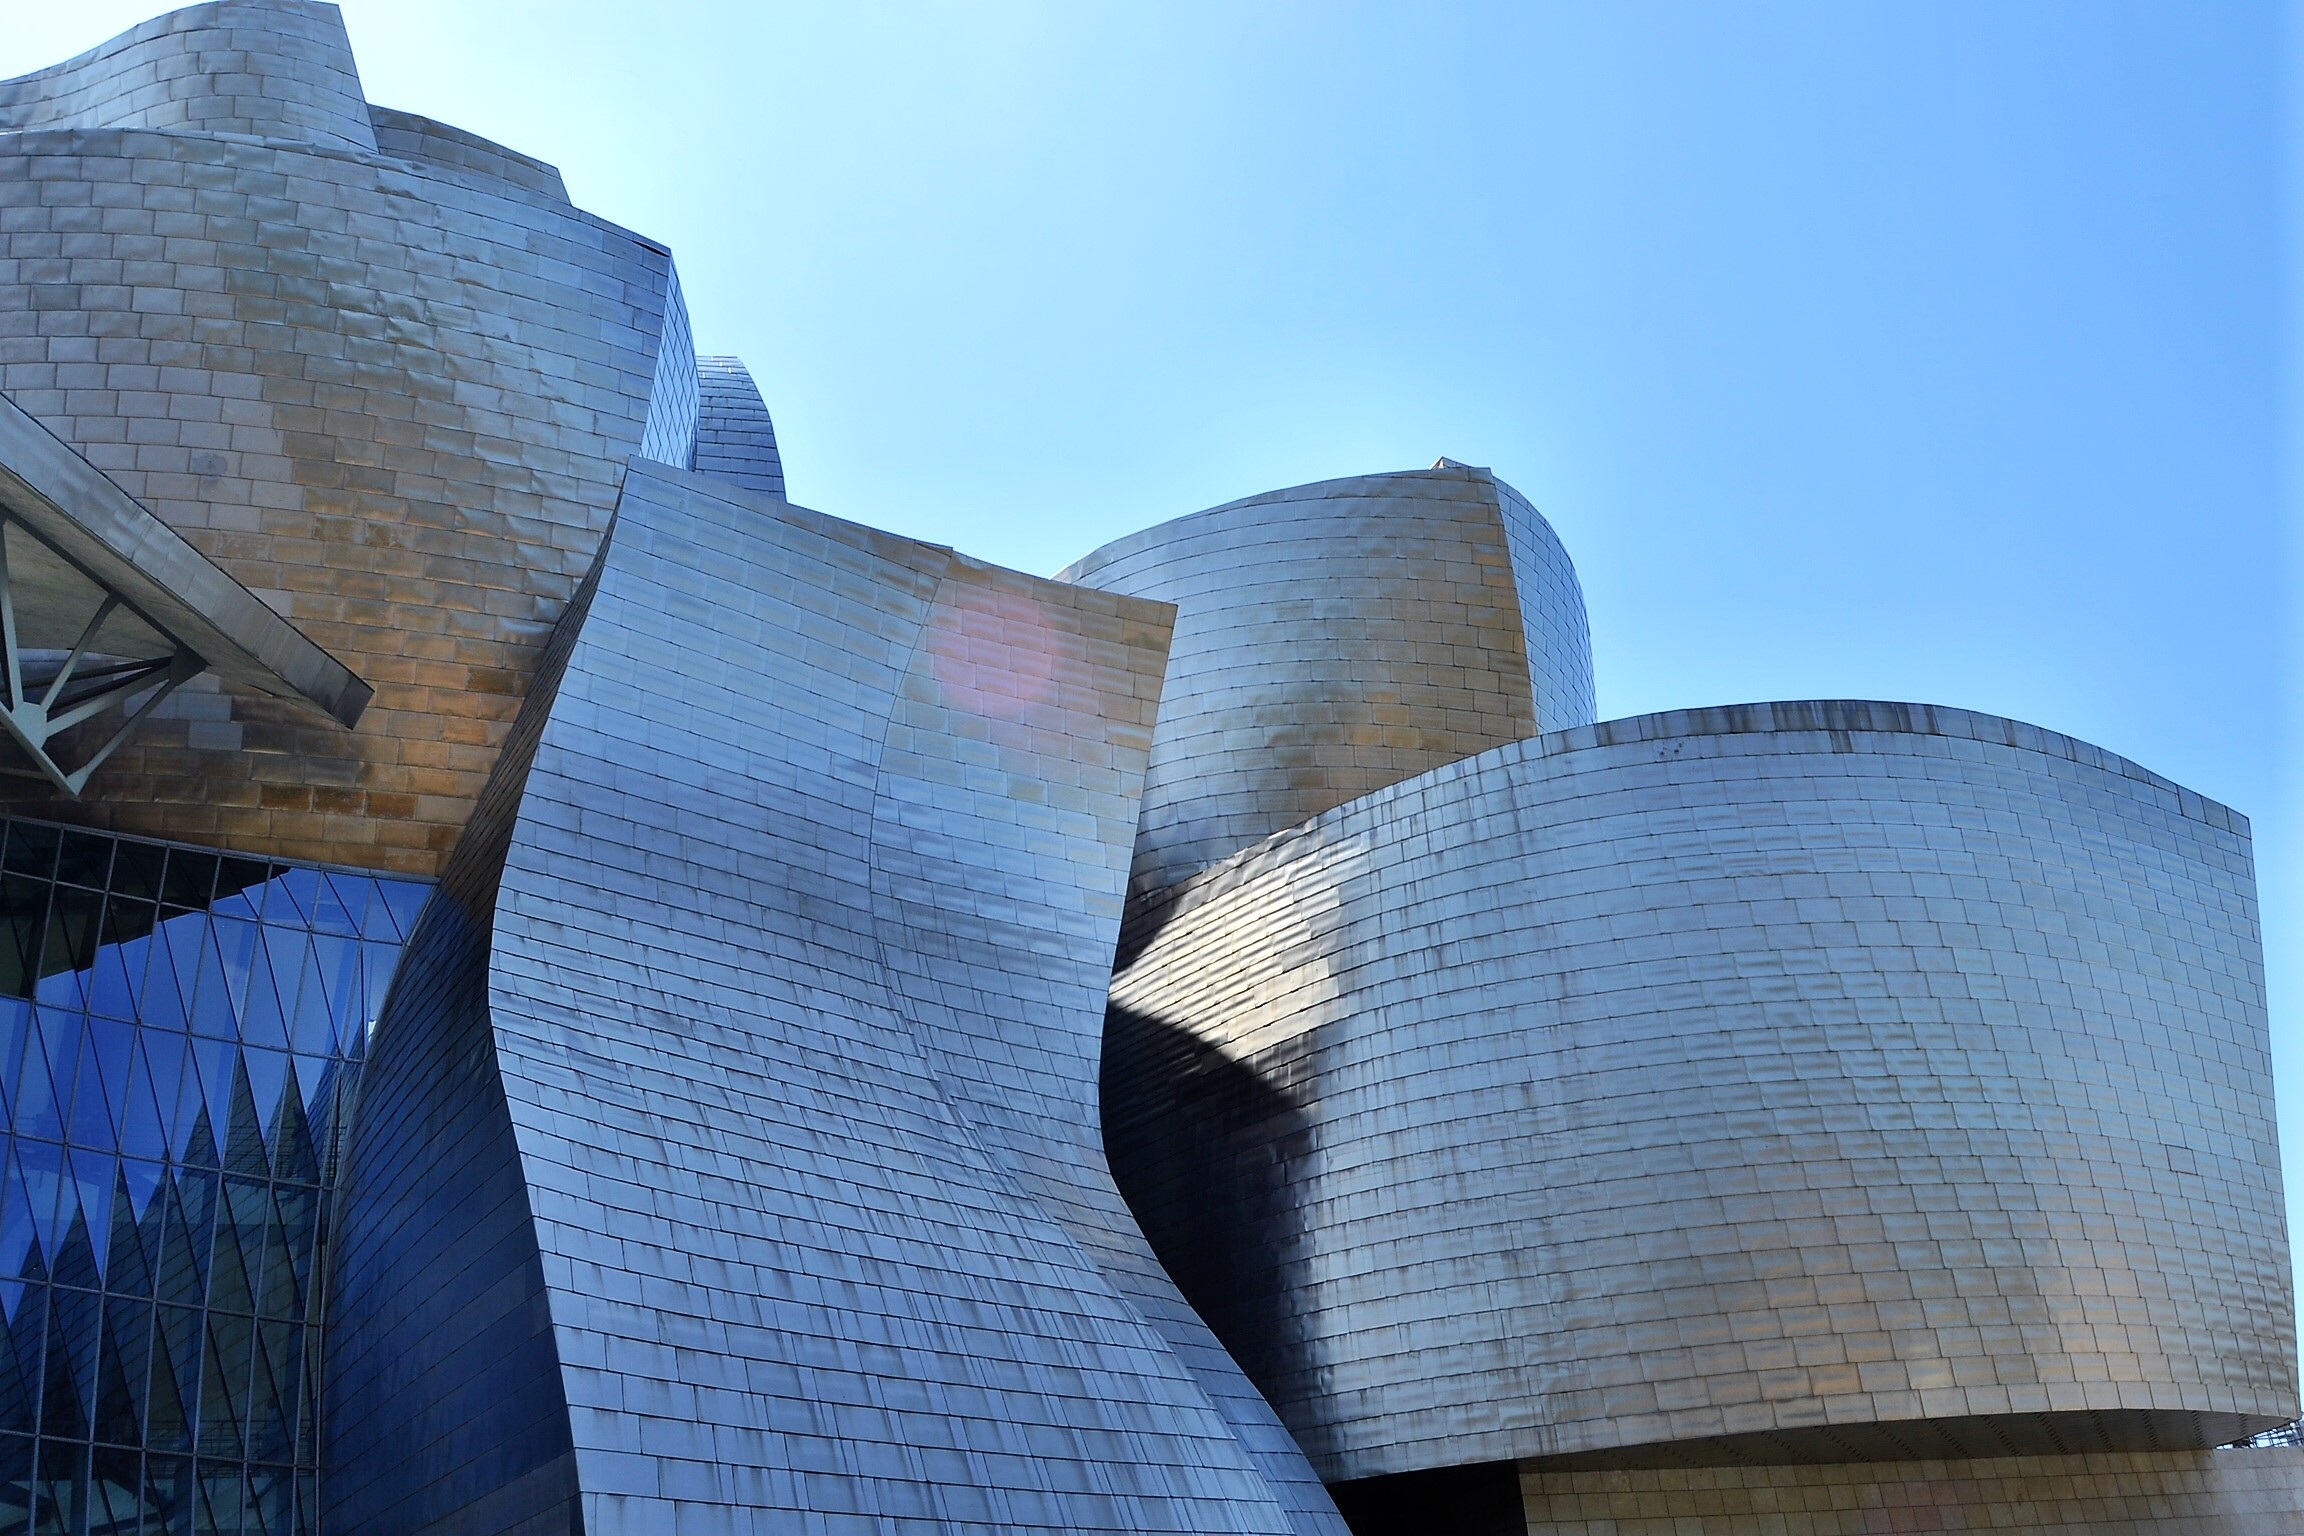
architecture, sky, skyscraper, reflection, museum, landmark, facade, blue, tourism, bilbao, atmosphere of earth, guggemheim